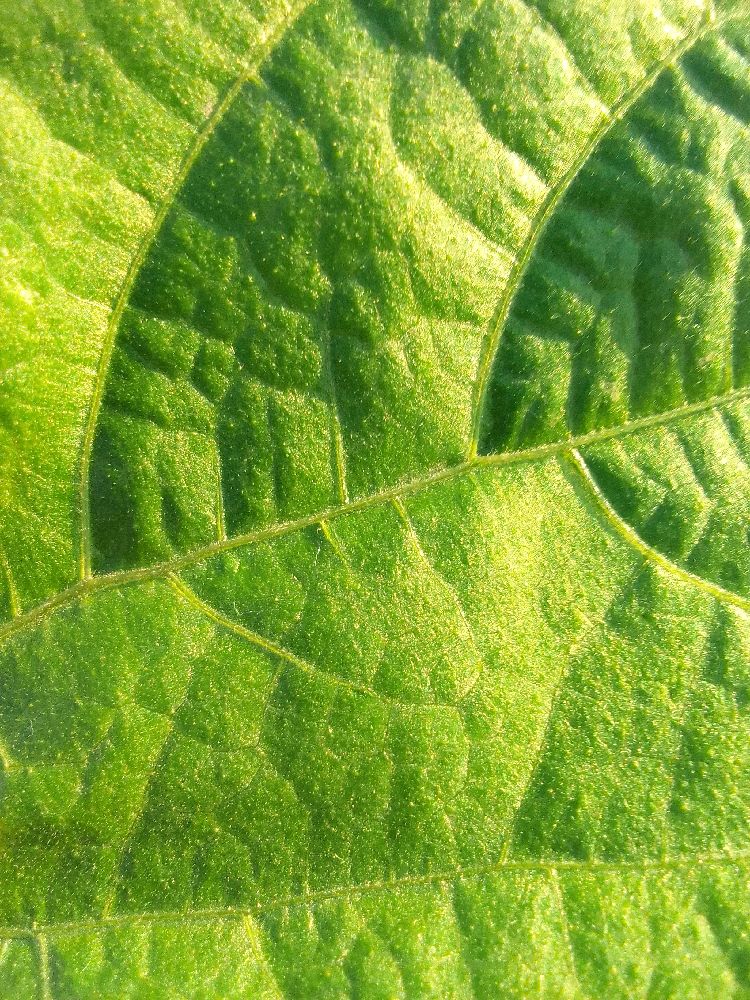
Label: healthy